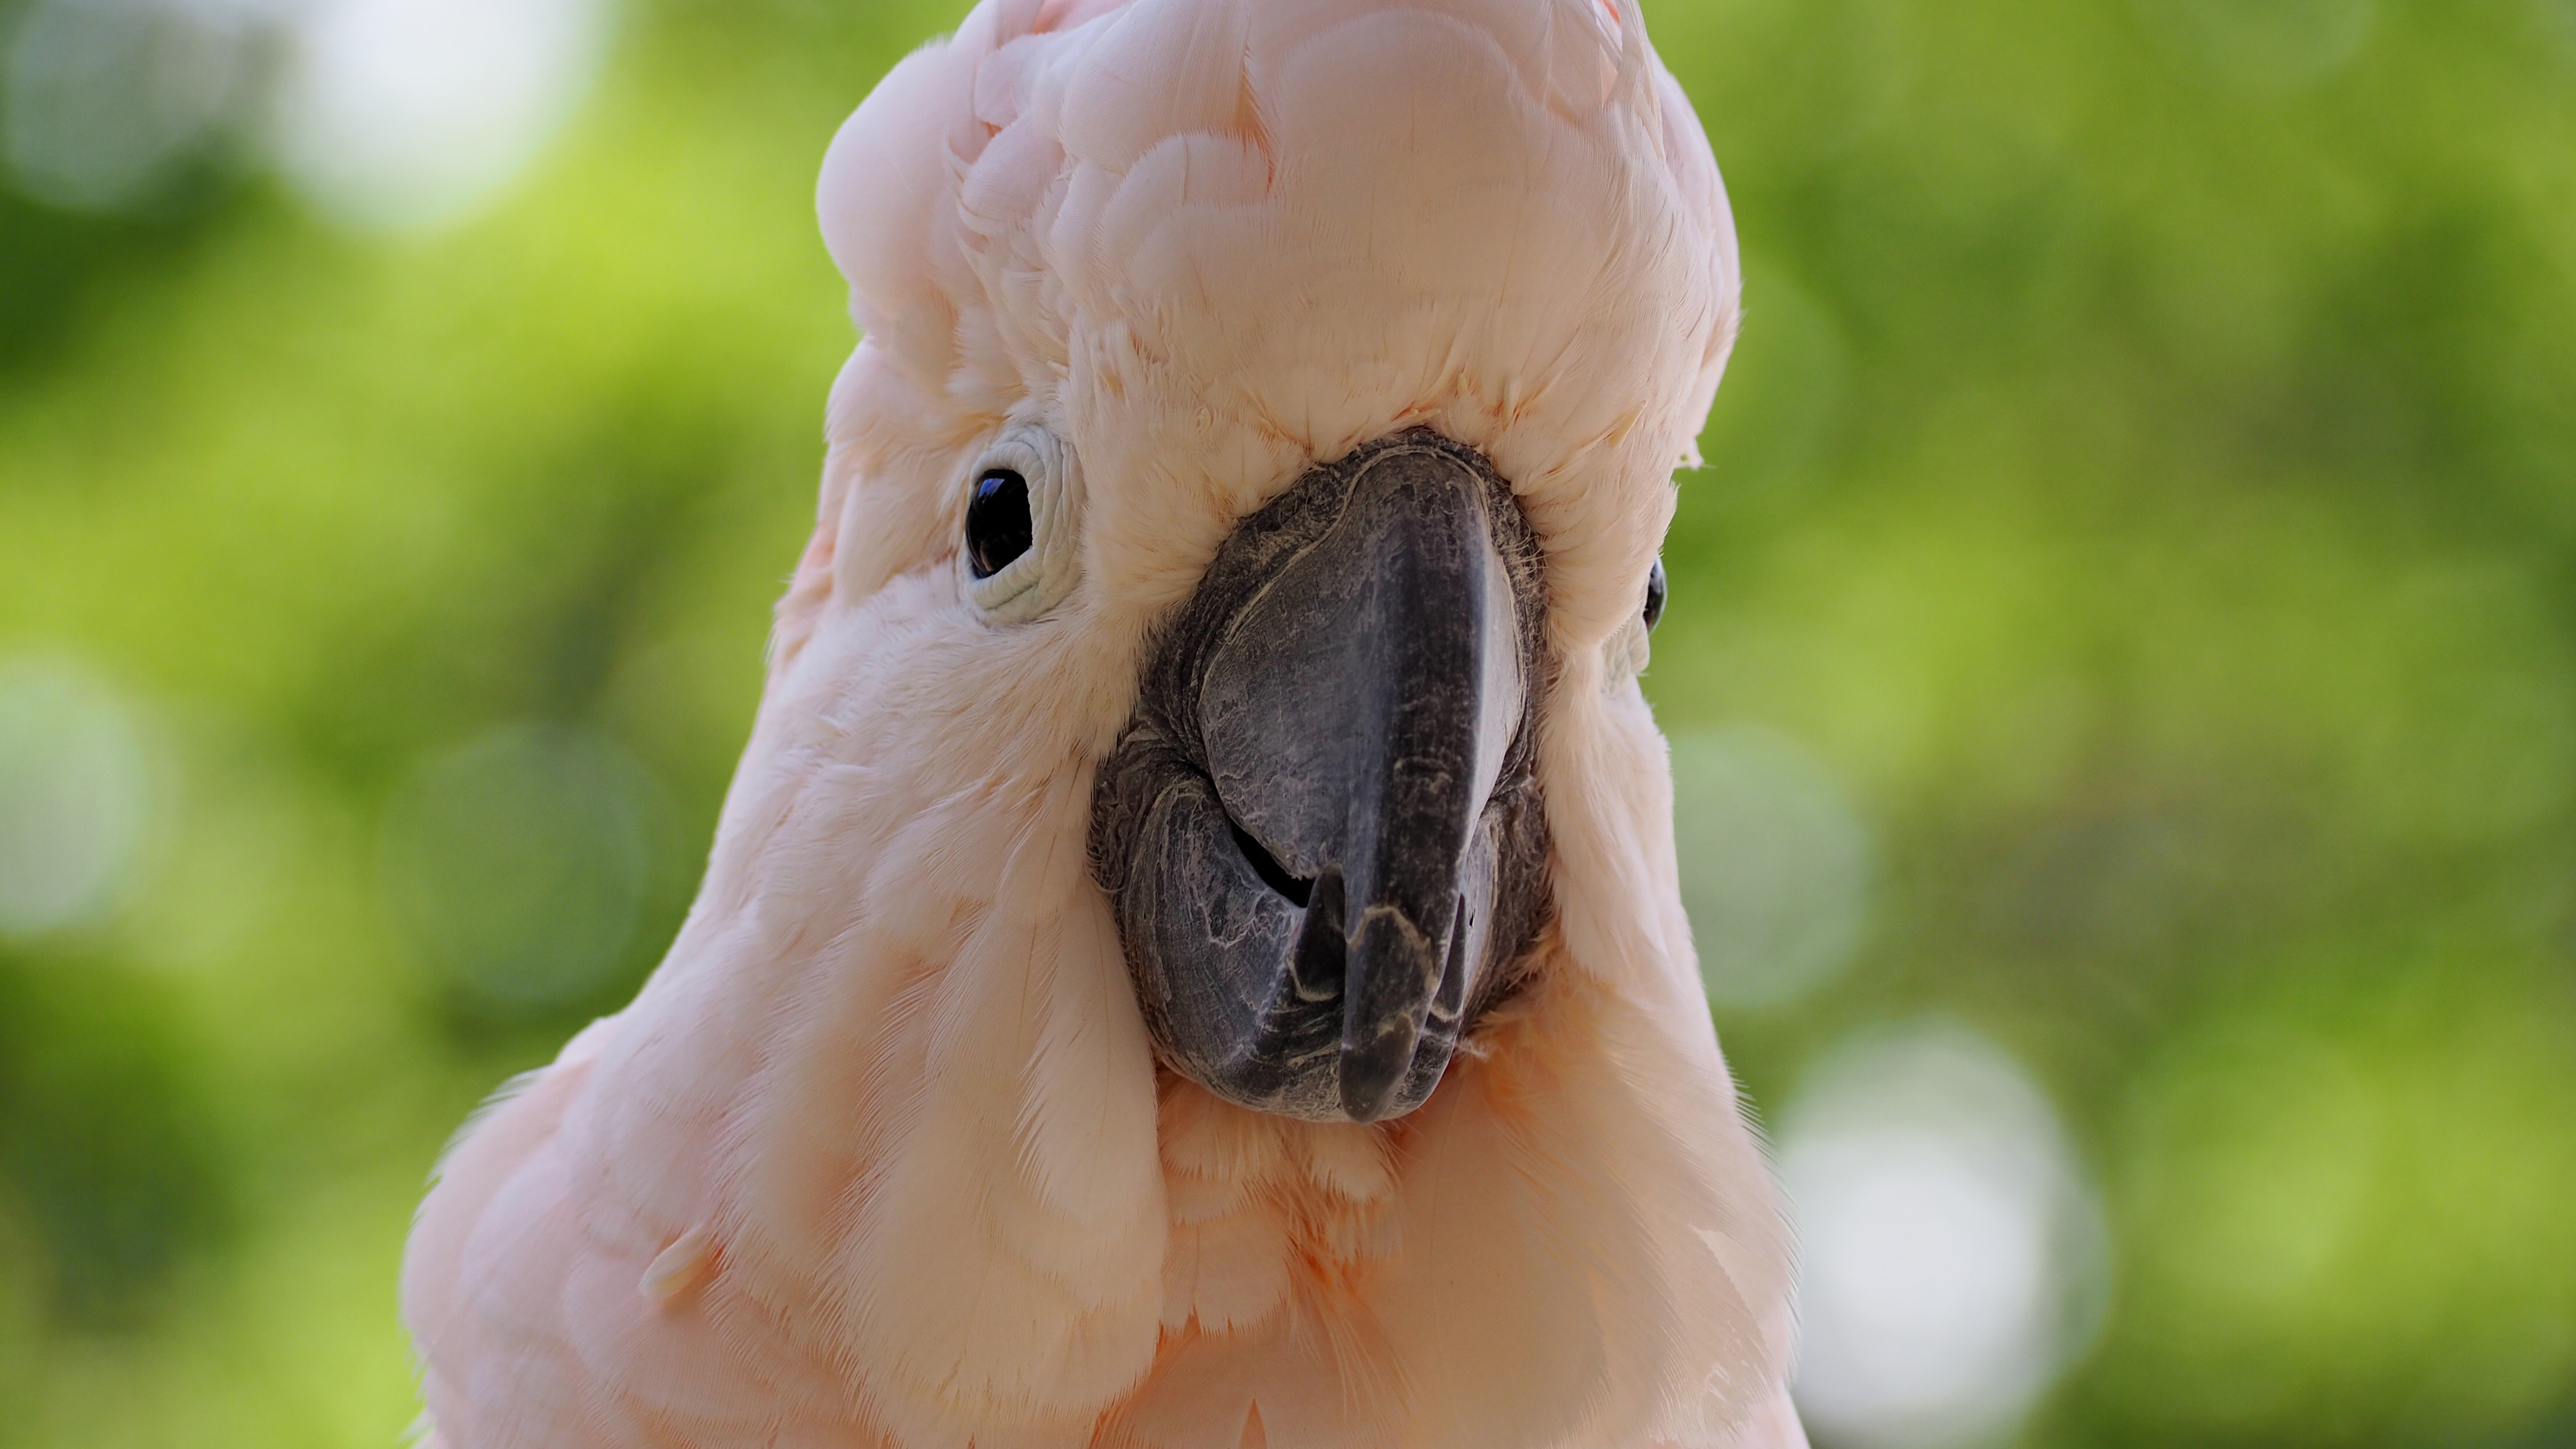
nature, bird, white, wildlife, wild, zoo, green, beak, tropical, colorful, pink, feather, fauna, close up, rainforest, vertebrate, parrot, exotic, cockatoo, moluccan, sulphur crested cockatoo